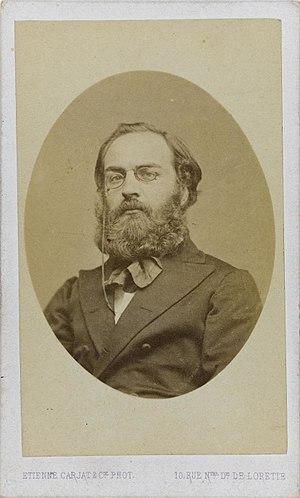
fr:Raoul Rigault
Raoul Adolphe Georges Rigault, né le 16 janvier 1846 à Paris où il est mort le 24 mai 1871, est un journaliste et homme politique français, surtout connu pour son rôle durant la Commune de Paris de 1871.